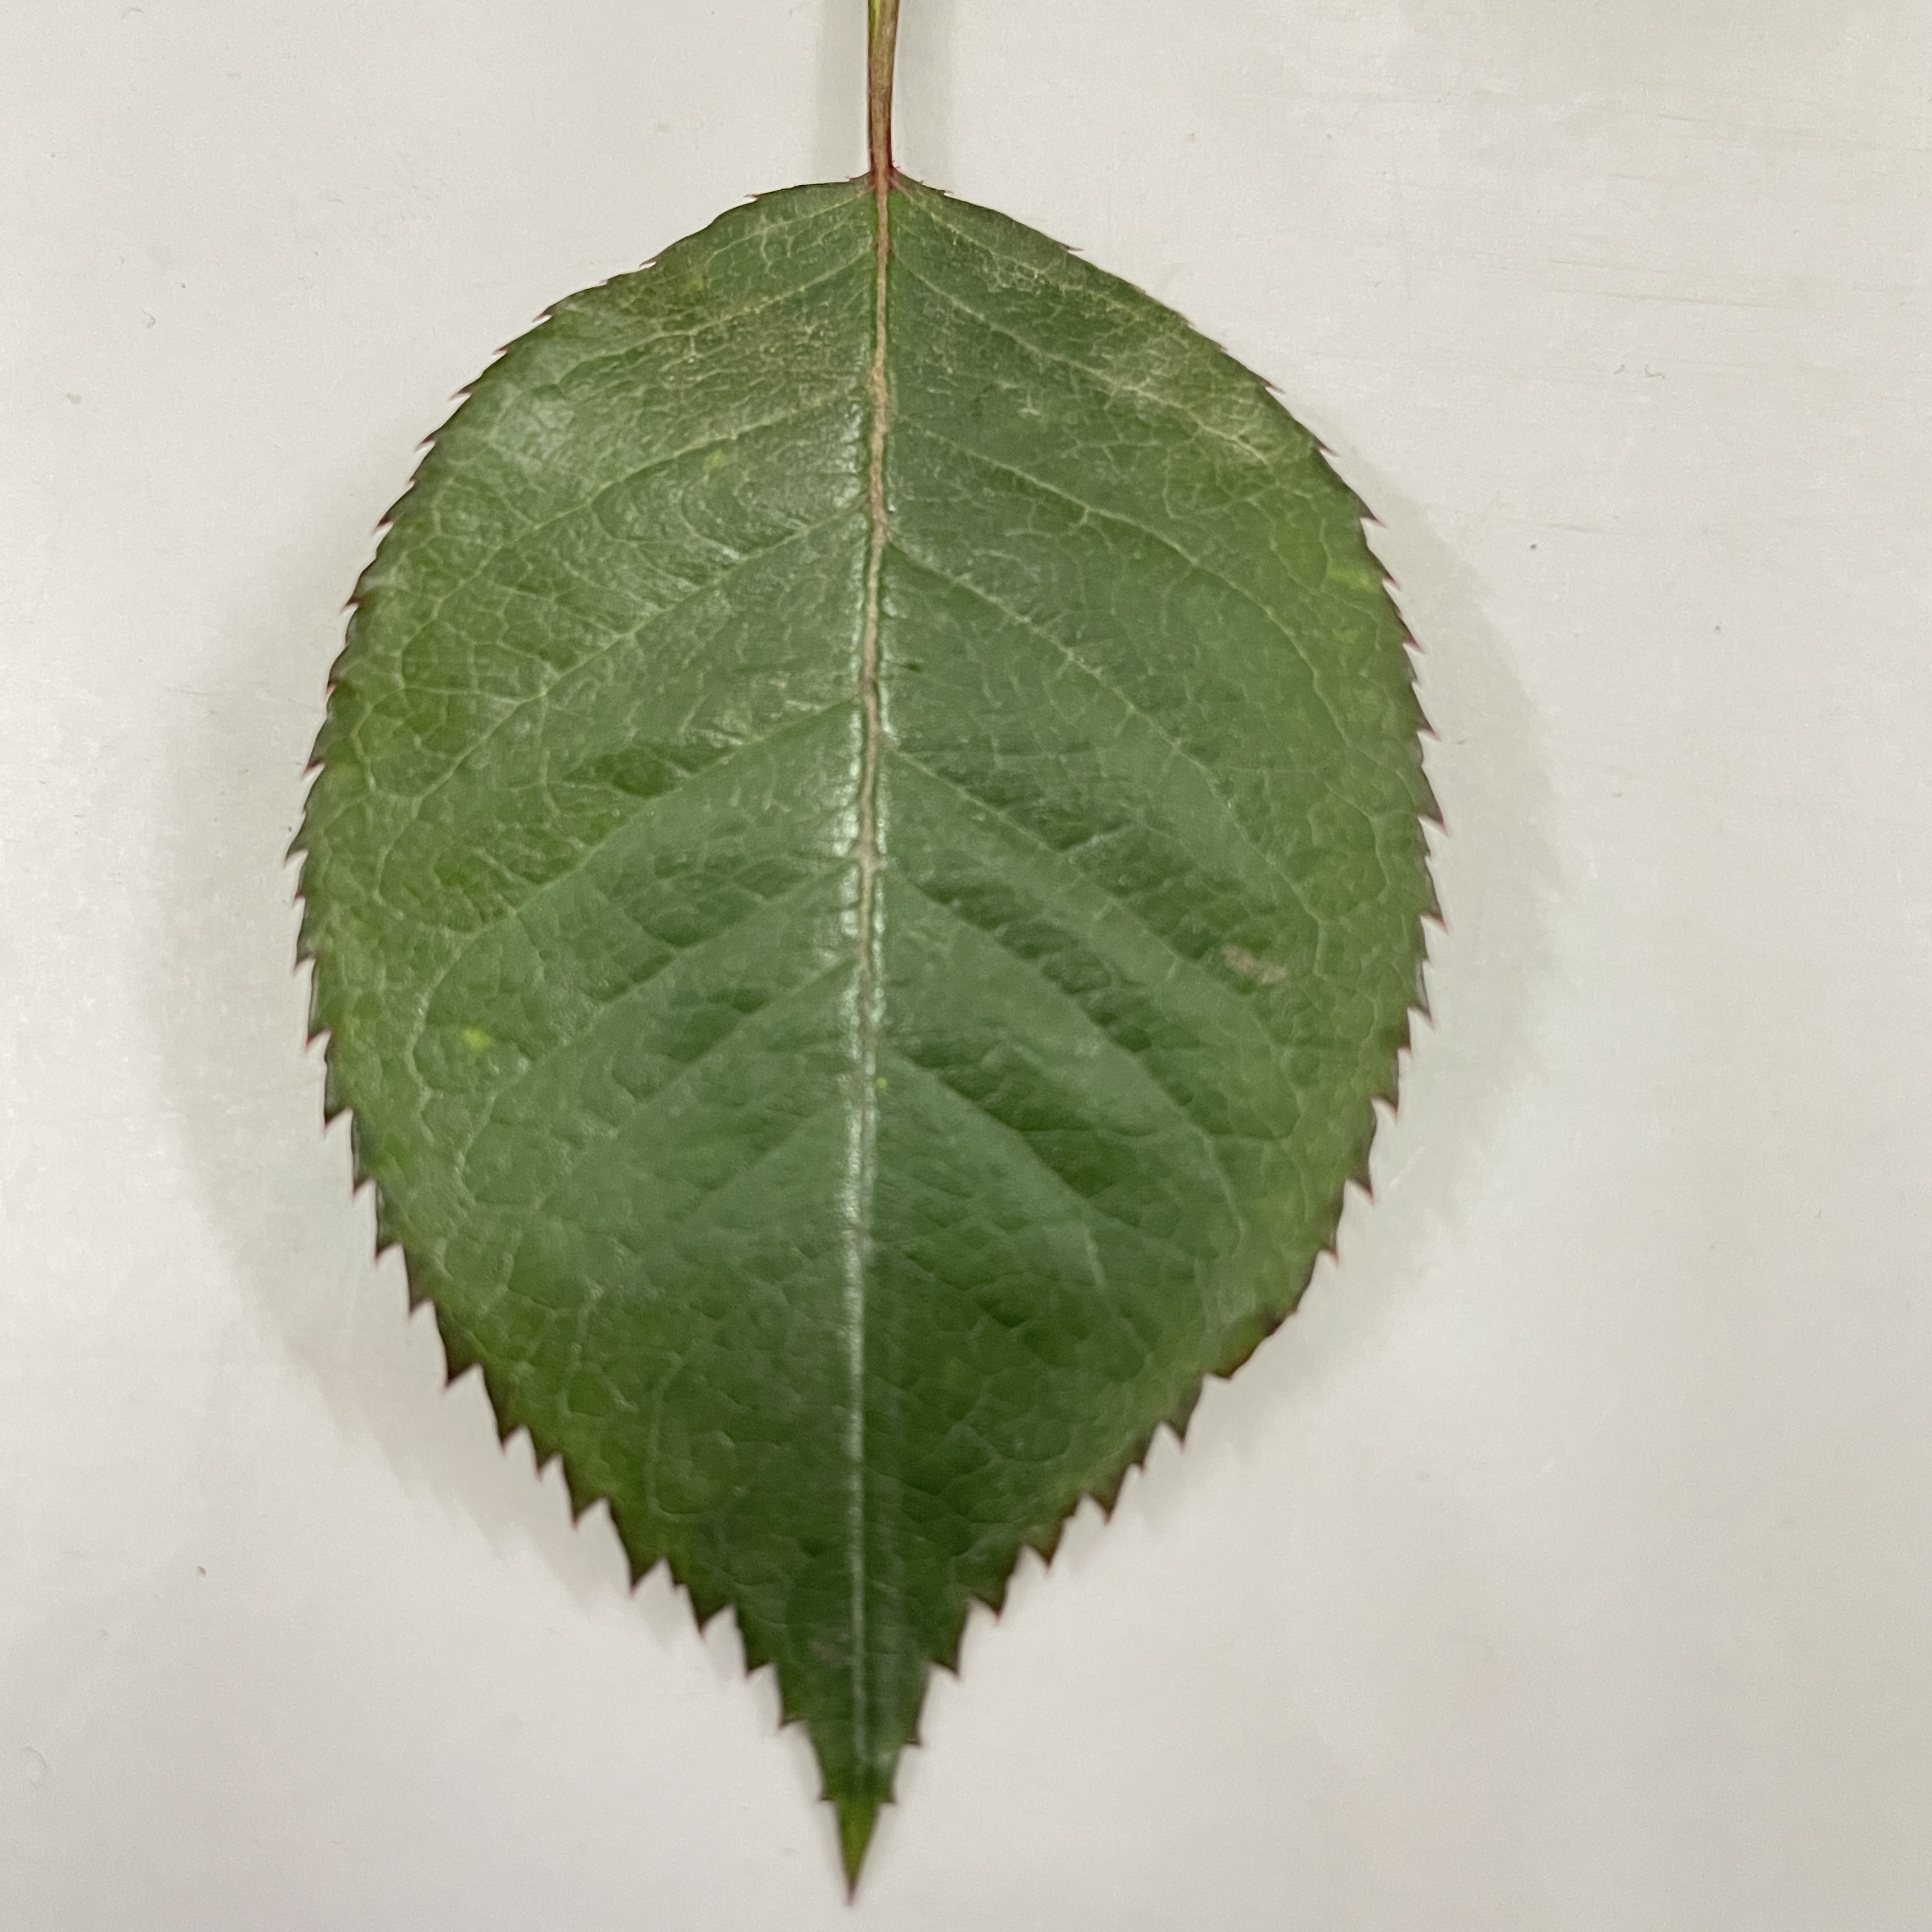
Label: Healthy Leaf